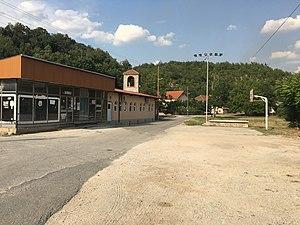
Vapila est un village du sud-ouest de la Macédoine du Nord, situé dans la municipalité d'Ohrid. Le village comptait 112 habitants en 2002.